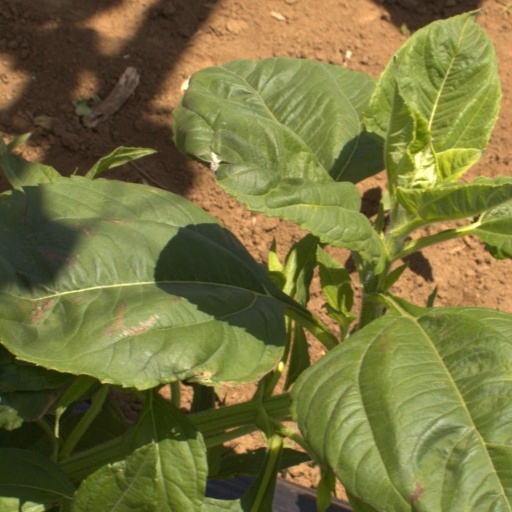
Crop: Jerusalem artichoke